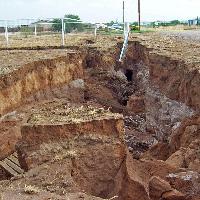
Weather: cloudy or overcast